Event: Nepal Earthquake
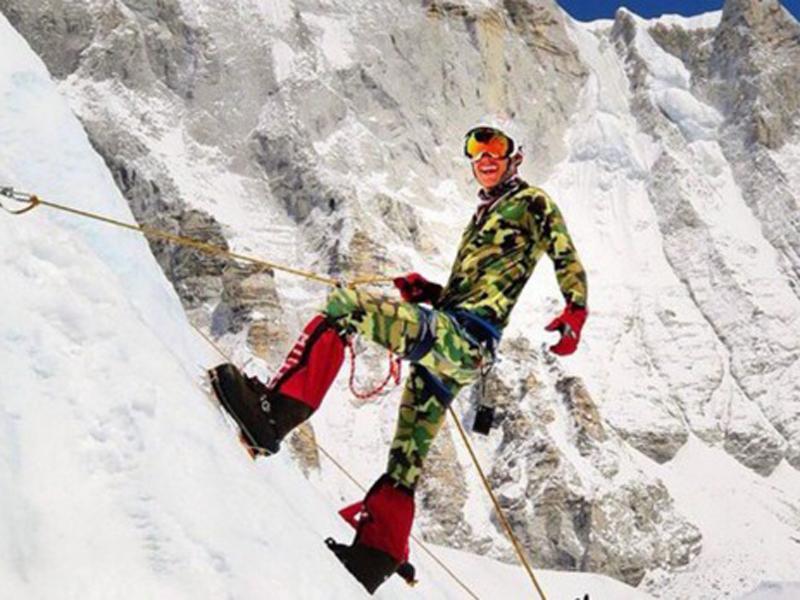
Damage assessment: no_damage